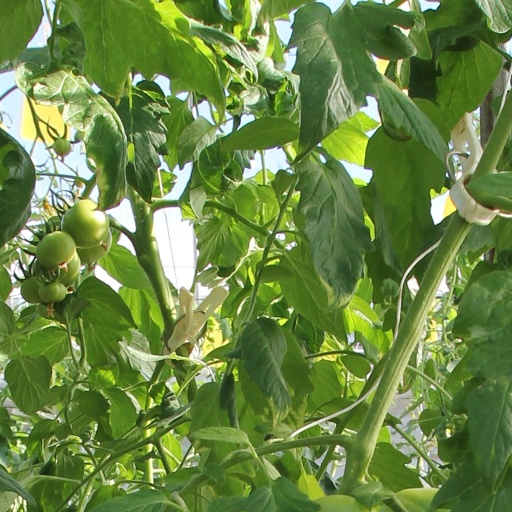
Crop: tomato